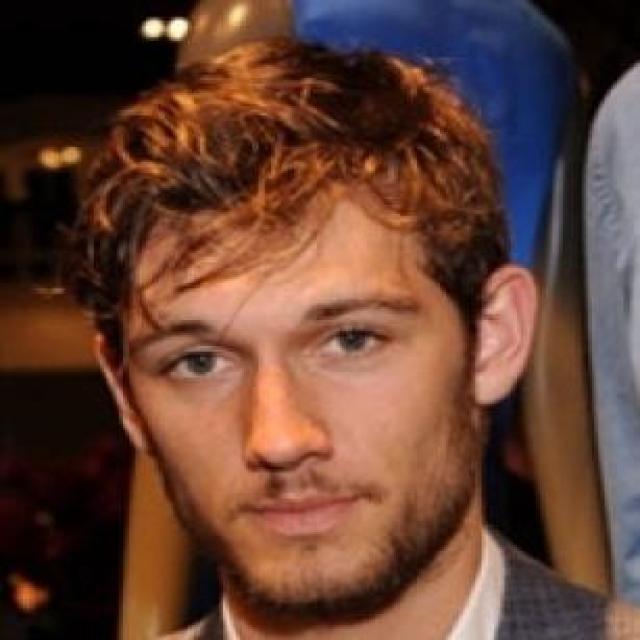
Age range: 21-44